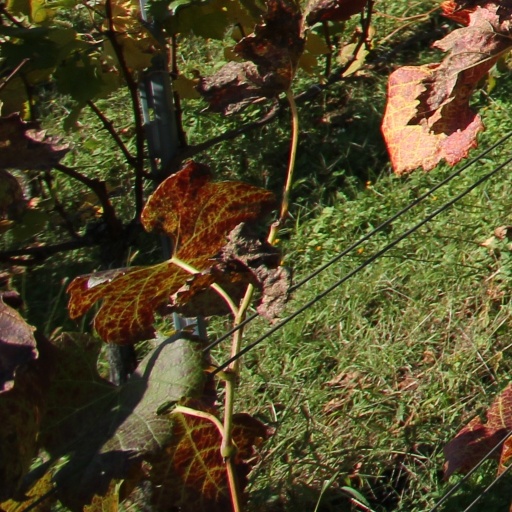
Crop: grape